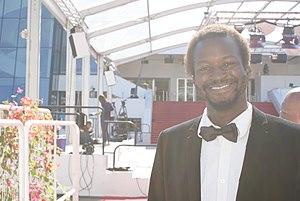
Emmanuel Buriez cannes
Emmanuel Buriez est un cinéaste, producteur, acteur, réalisateur et scénariste français né le 15 décembre 1987 à Delmas, à Haïti.